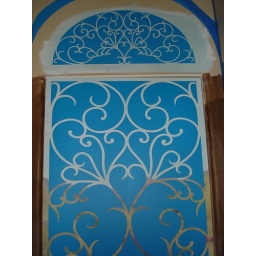
Attached custom designed Modello (one-time use vinyl stencil) over scenery to create door and window outline.